Electric fence

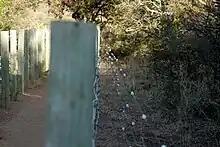
Electric fencing to protect a walkway against wildlife. Pilanesberg Game Reserve, South Africa

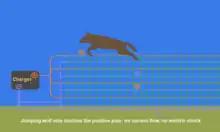
A wolf jumping over an electric fence only touching the positive pole not getting an electric shock

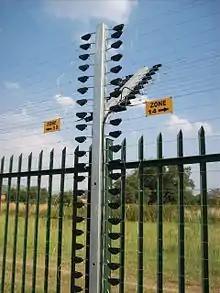
Multi-zone security electric fence used alongside a physical barrier

Electric fences are useful for controlling the movements of wild animals. Examples include deterring deer from entering private property, keeping animals off airport runways, keeping wild boar from raiding crops, and preventing geese from soiling areas used by people. Electric fencing has been extensively used to reduce the conflict between elephants or other animals and humans in Africa and Asia. However, electric fences are increasingly used in small livestock farming as a management tool to exclude animals, such as potential predators, that will tunnel under these fences to gain entrance to livestock camps. Electrified fences are also increasingly used on both domestic livestock and wildlife (game) farms in Africa as a management tool to exclude predators from entering or exiting a camp. A number of animal species, other than predators, may dig under these fences to cross that barrier.